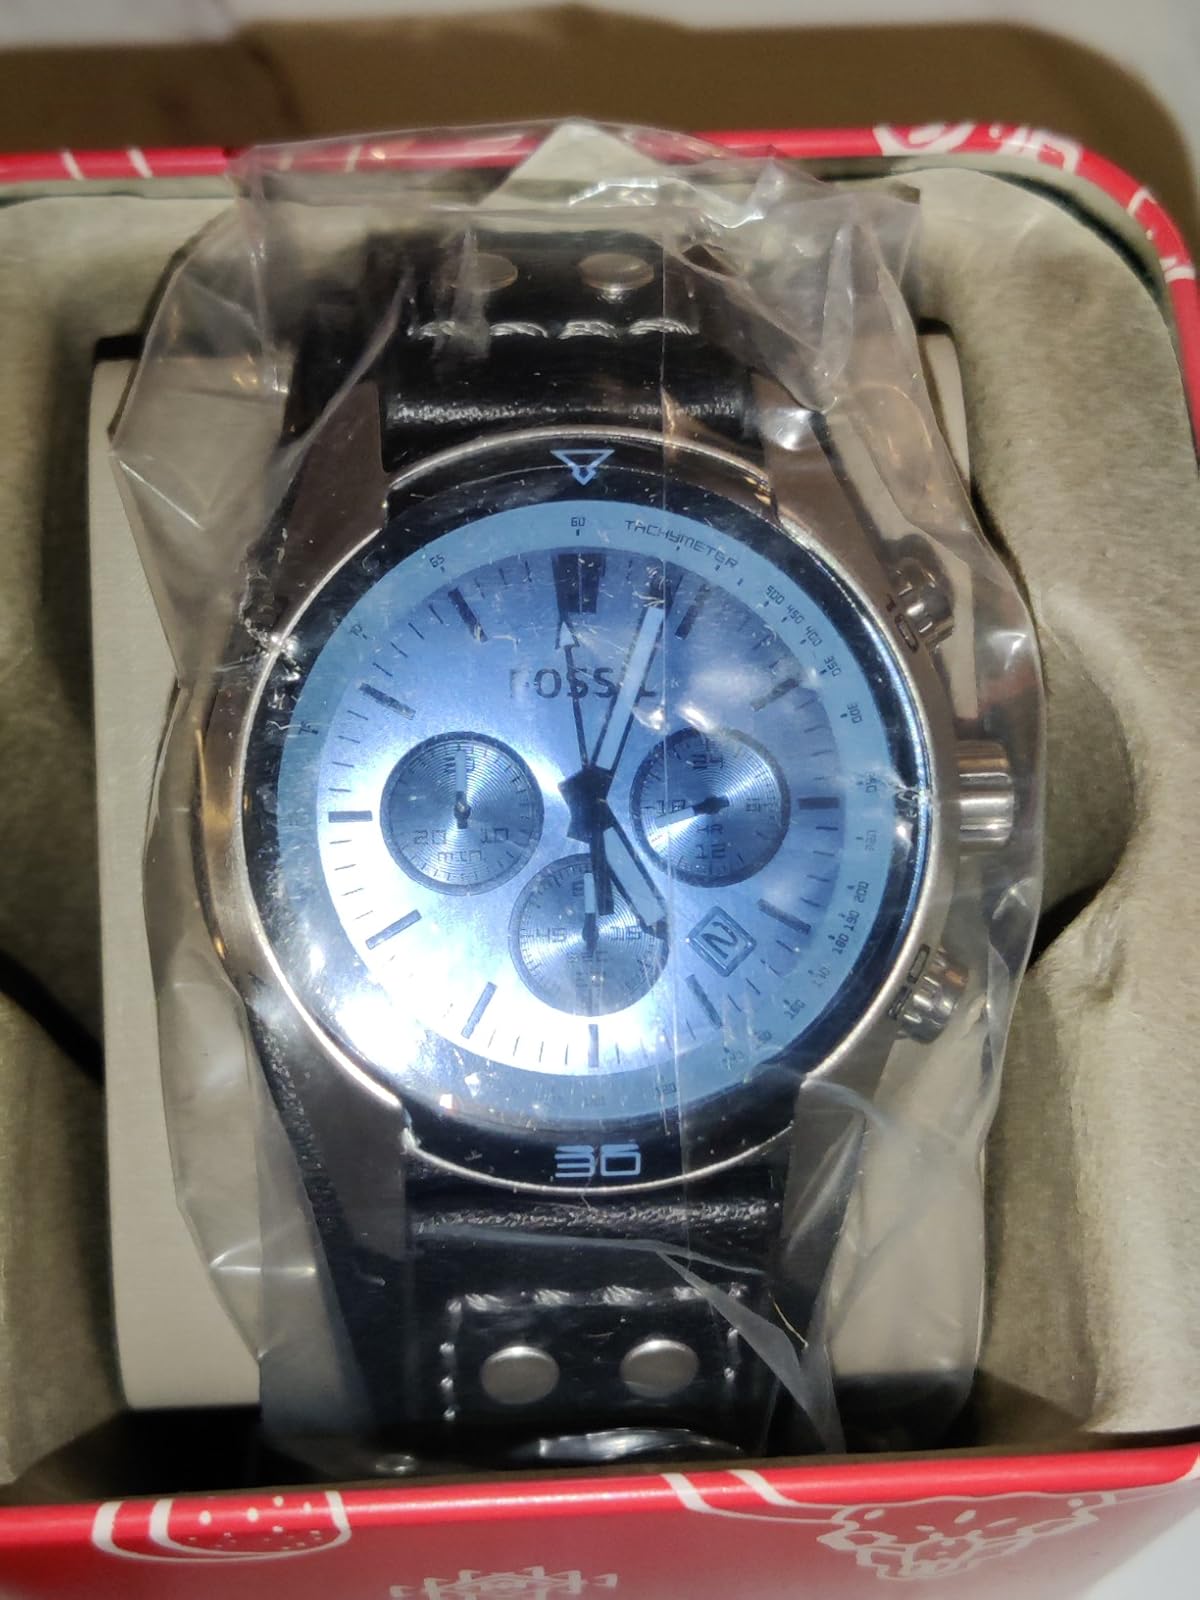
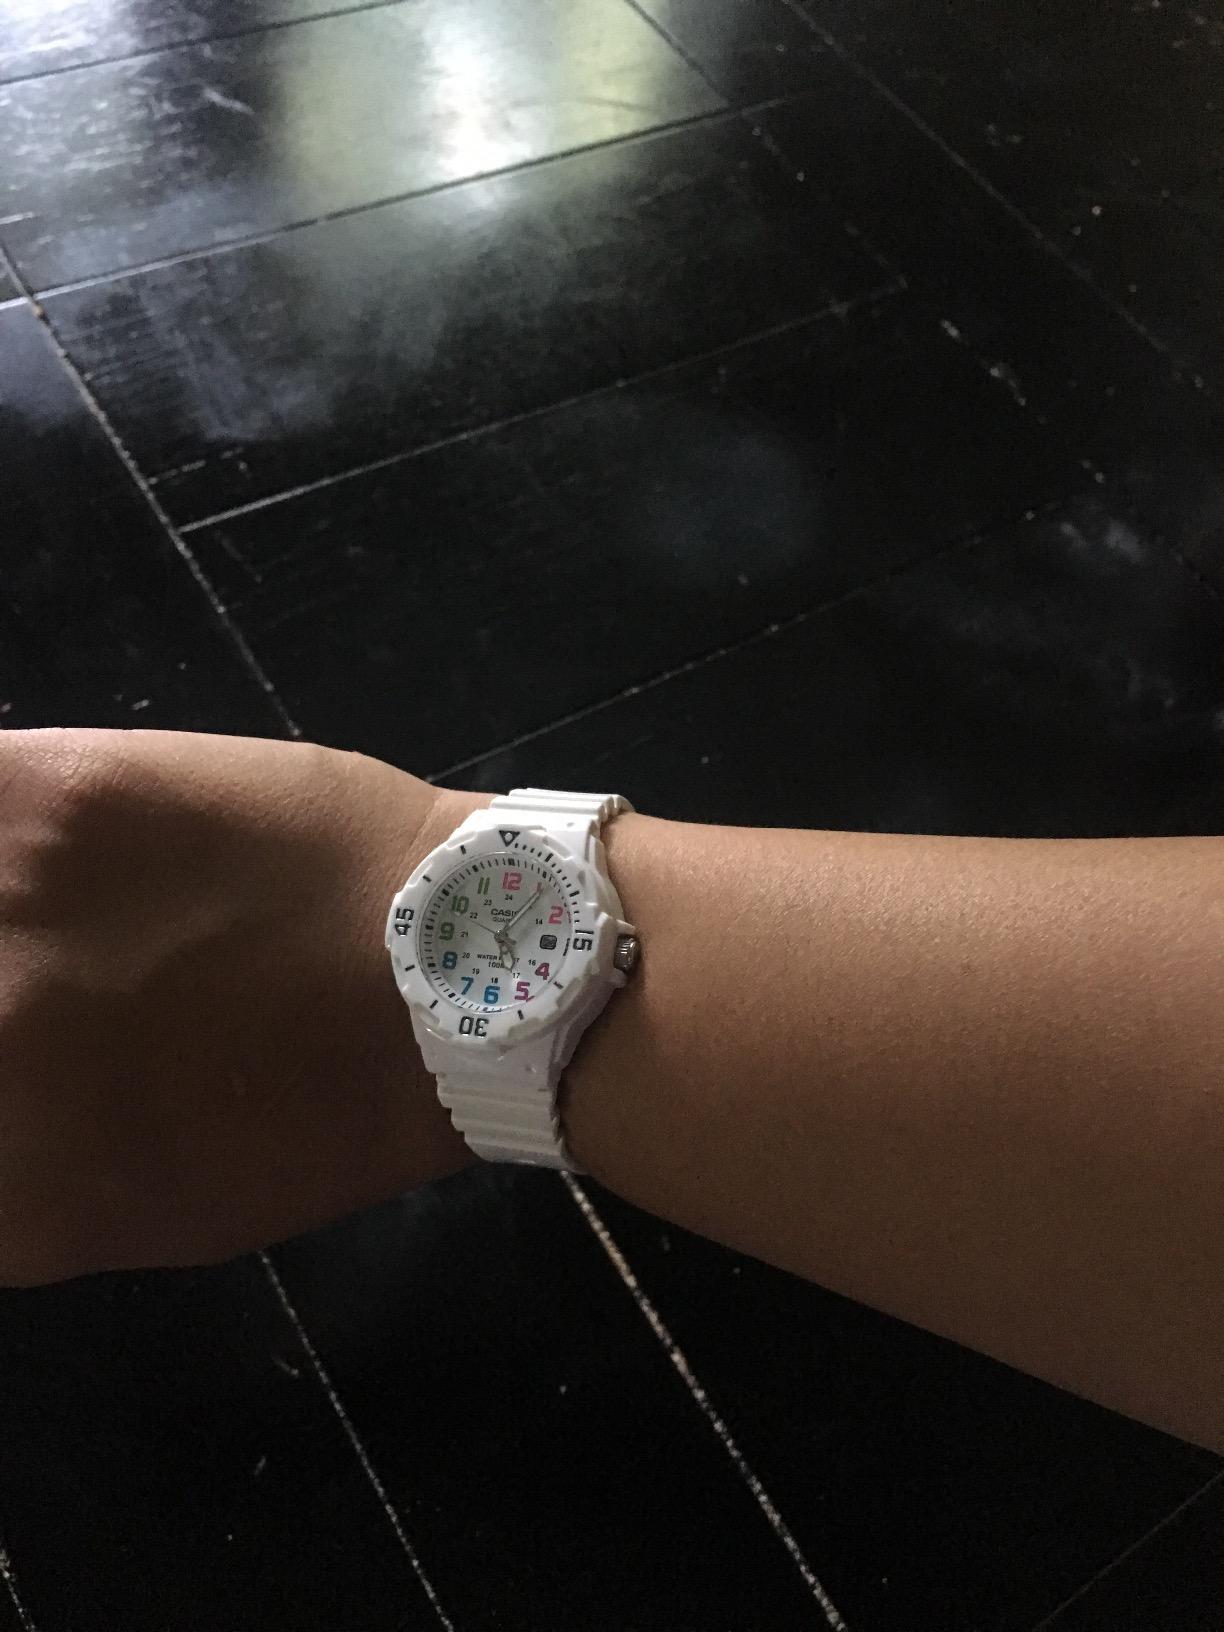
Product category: accessories_watch
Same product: no